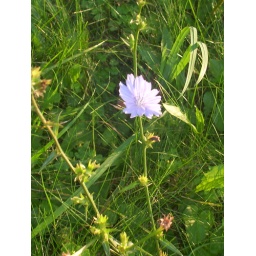
This flower looked more blue in person.